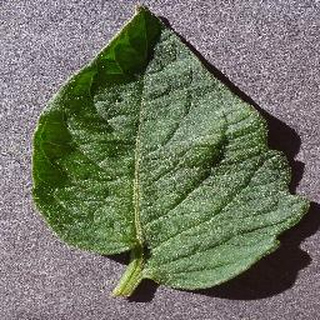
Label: healthy_tomato